Alena Hájková

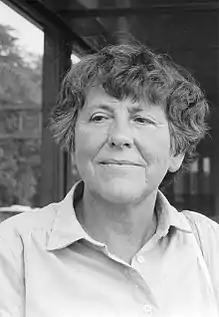
Alena Hájkova in the 1980s

Alena Hájková (née Divišová; 11 October 1924 – 2 August 2012) was a Czech Communist resistance fighter and historian.